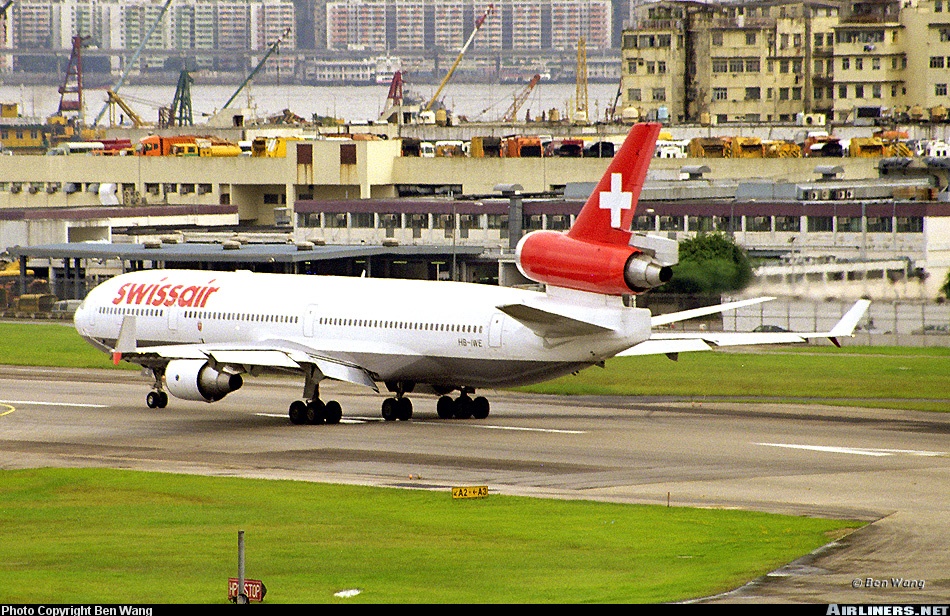
Vehicle type: Planes